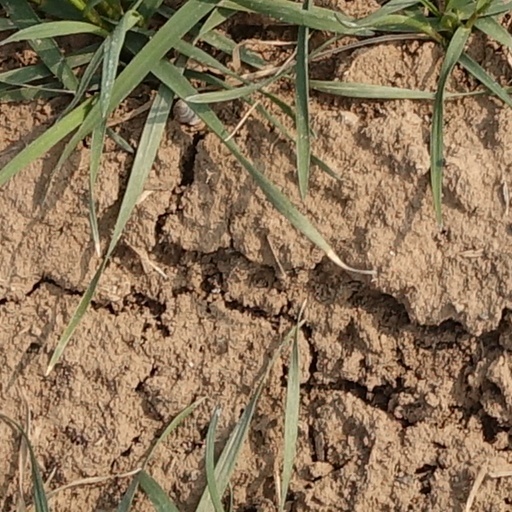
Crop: wheat